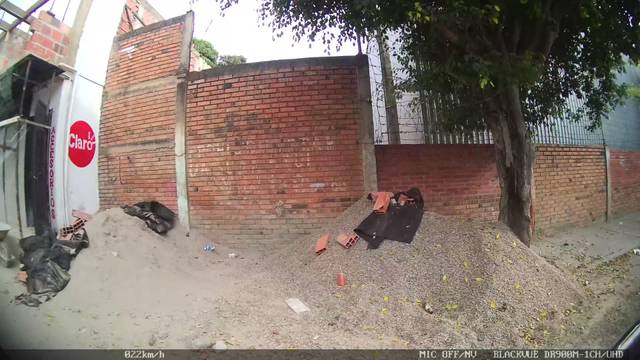
Region: Colombia
Coordinates: 7.916, -72.504